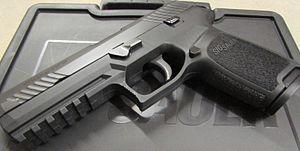
Le SIG Sauer P320 est un pistolet semi-automatique produit par Sig Sauer, Inc. à Exeter, New Hampshire, États-Unis et SIG Sauer GMBH d'Eckernförde, Allemagne. Le SIG Sauer P320 peut être chambré en 9 × 19 mm Parabellum, .357 SIG, .40 S&W, et .45 ACP. Les armes de poing en calibres 9 mm, .357 SIG, et .40 S&W peuvent être facilement converties. La conversion de .357 Sig à .40 S&W ne nécessite qu'un changement de canon, celles de 9 mm à .357 Sig ou .40 S&W et vice versa sont réalisées à l'aide de kits de conversion.